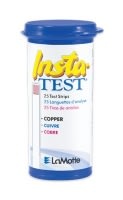
Lamotte Insta-Test Copper & Iron Test Kit | 2994-6
The Insta-TEST® Copper & Iron Test Strip Kit measures Copper levels from 0-3.0 ppm and Iron levels from 0-5.0 ppm. The Copper test strip has been improved with a one-dip formula that offers very distinct colors. The one-dip Insta-TEST® Iron test strip formula eliminates the need to pre-treat the sample with a reduction tablet prior to measuring Iron with a test strip. The Iron strip makes the testing process simpler with just one dip of the strip into a pool or spa before matching the reaction to a color chart on the bottle.
Brand: LaMotte
Category: Hardware > Tools > Measuring Tools & Sensors > PH Meters > Test Strips